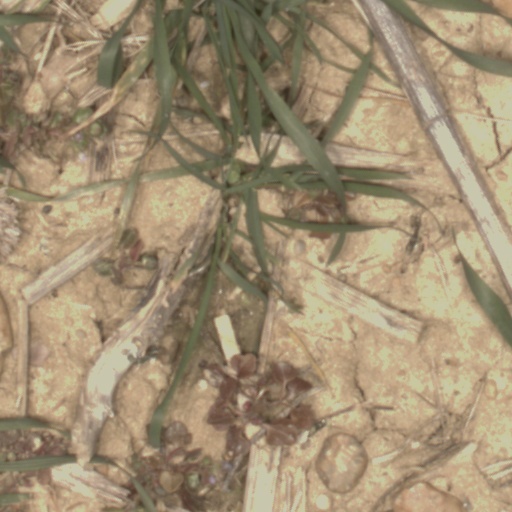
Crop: wheat